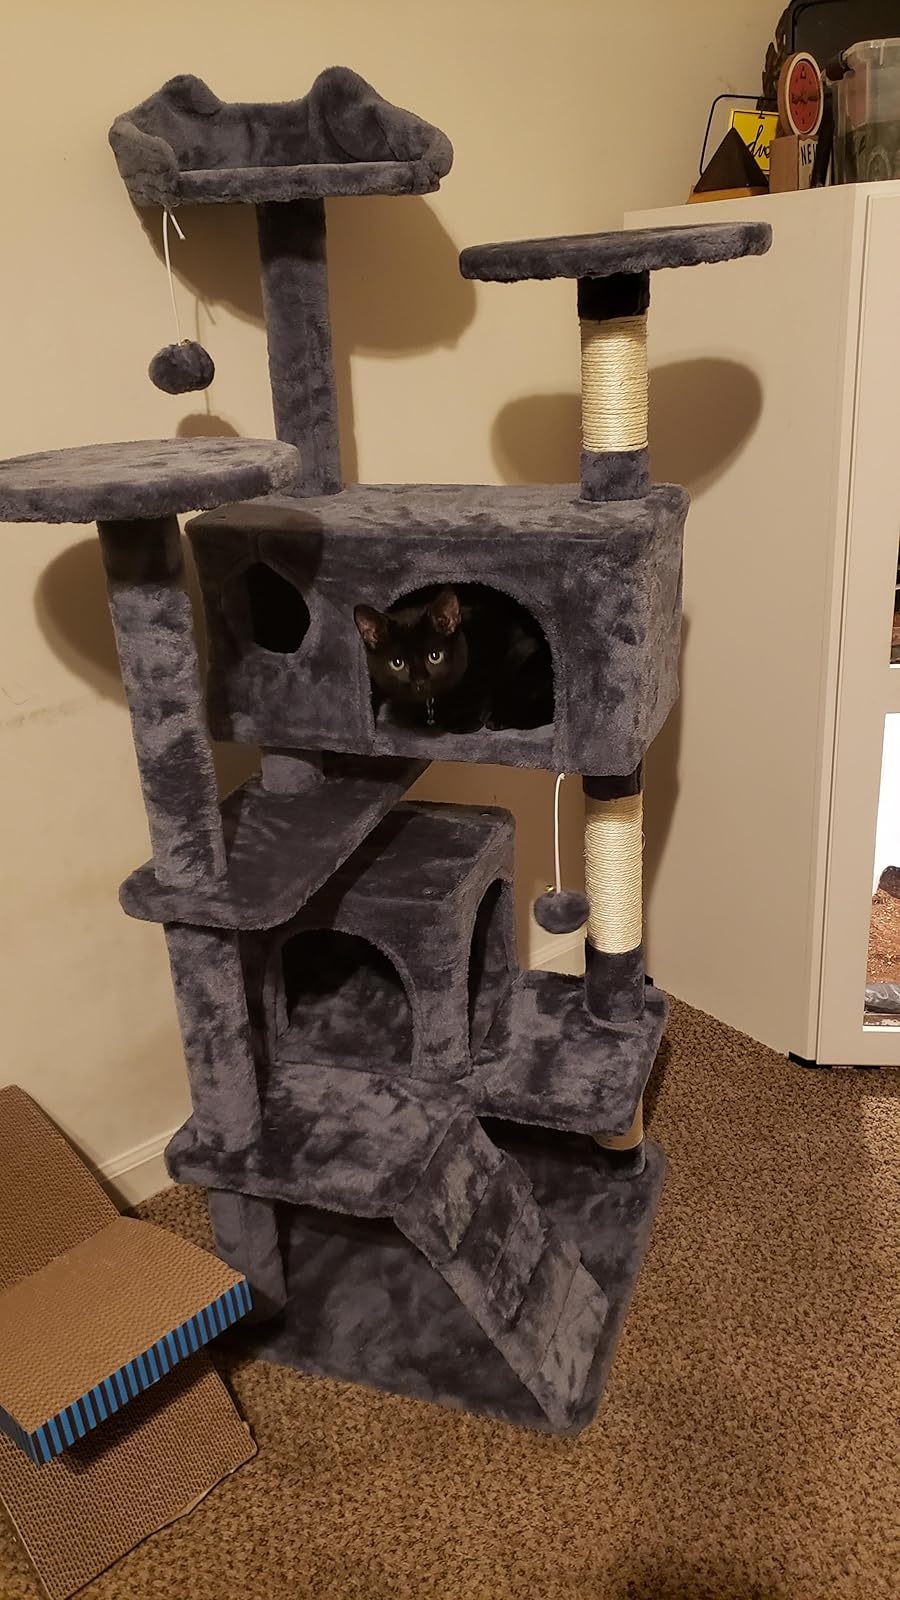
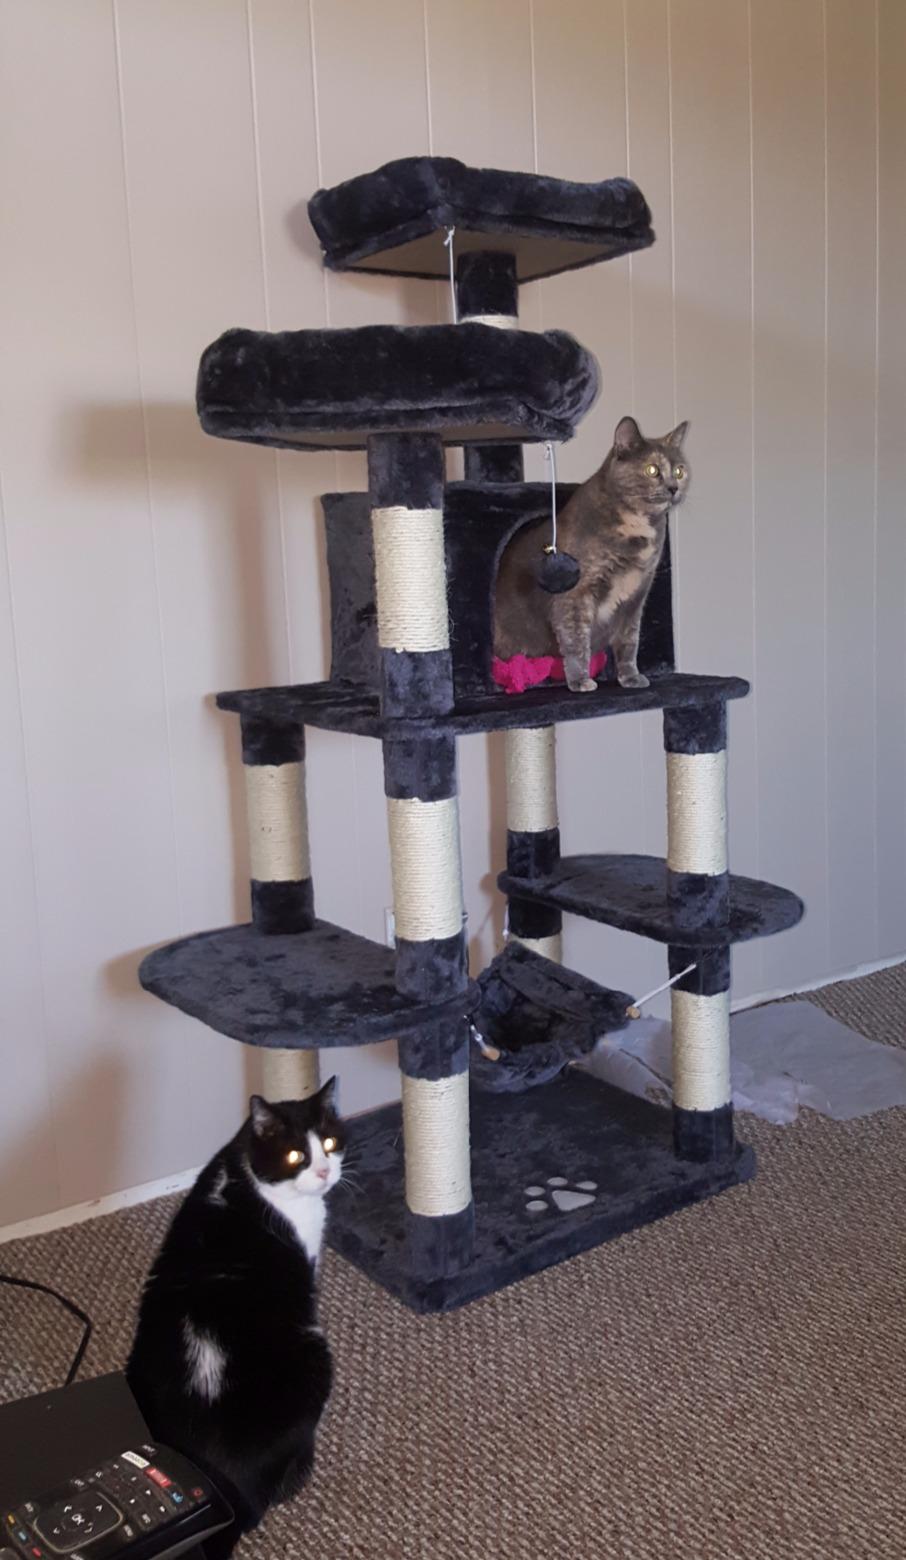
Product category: items_cat tree
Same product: no